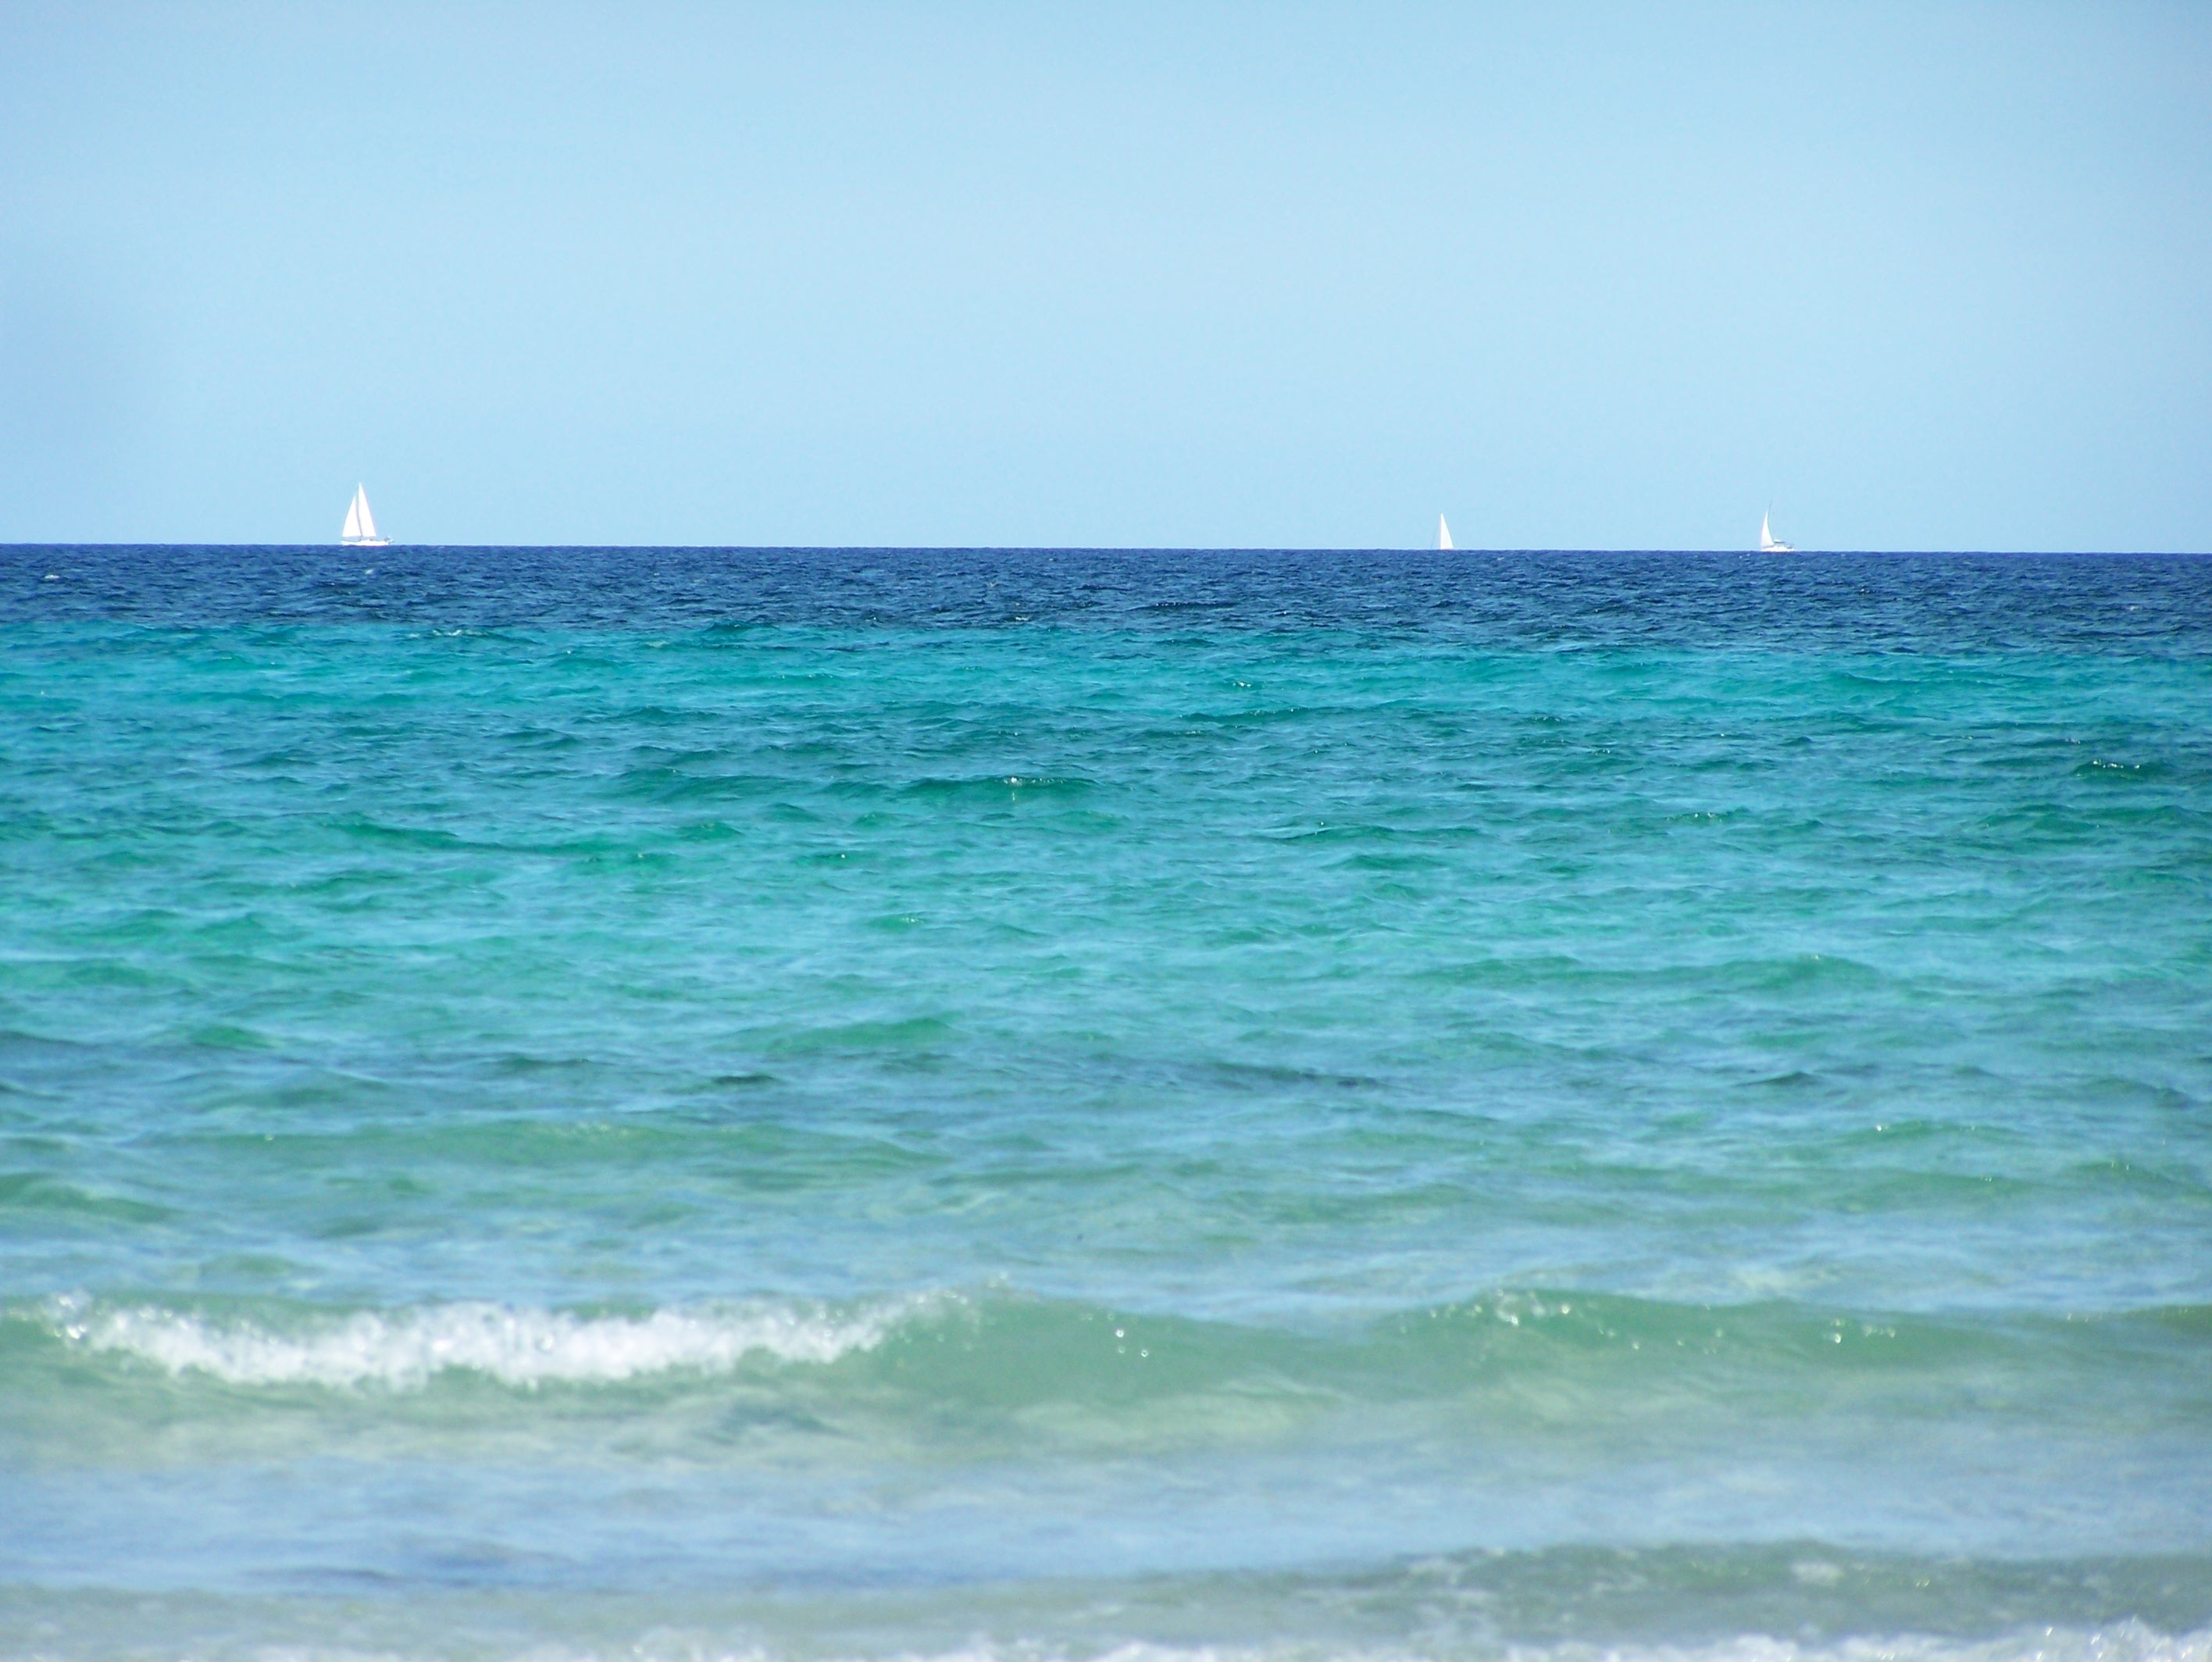
beach, sea, coast, water, nature, ocean, horizon, sky, shore, wave, wind, summer, vacation, mediterranean, holiday, island, italy, blue, body of water, turquoise, caribbean, sailing boat, cape, sardinia, wind wave